Mohamed Elneny

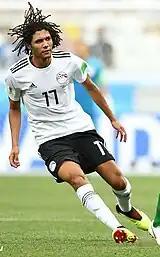
Elneny with Egypt in 2018 FIFA World Cup

Elneny helped the national under-23 team qualify for the 2012 Olympics, where he played in all four games as the team reached the last eight, and were knocked out by Japan.